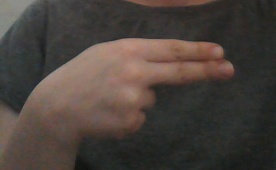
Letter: ain